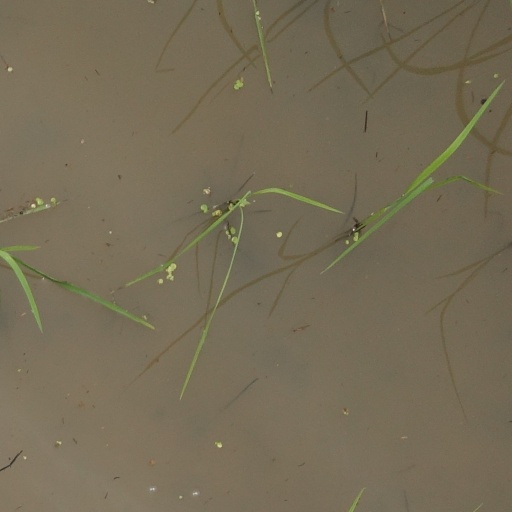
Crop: rice